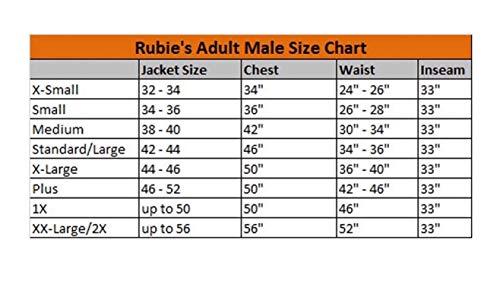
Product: Rubie's Costume Star Wars Han Solo Costume
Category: Clothing, Shoes & Jewelry | Costumes & Accessories | Men | Costumes & Cosplay Apparel | Costumes
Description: Star wars han solo costume.
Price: $63.00